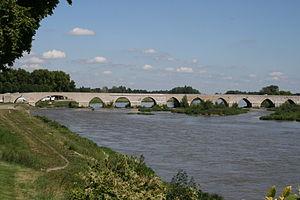
Le pont de Beaugency est un pont en maçonnerie français du département du Loiret et de la région Centre-Val de Loire.
Cette page présente la liste des ponts du département français du Loiret.